Sudhindranath Dutta

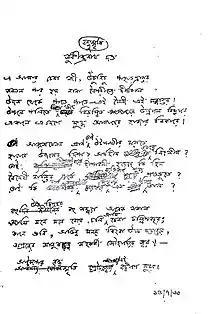
Manuscript of Sudhindranath Dutta

Born to the renowned lawyer Hirendranath Dutta, and Indumati Vasu Mallik, sister of Raja Subodh Chandra Vasu Mallik, Sudhindranath became an apprentice under his father's supervision. He did not obtain a formal law degree. He married Chhabi Basu in 1924.